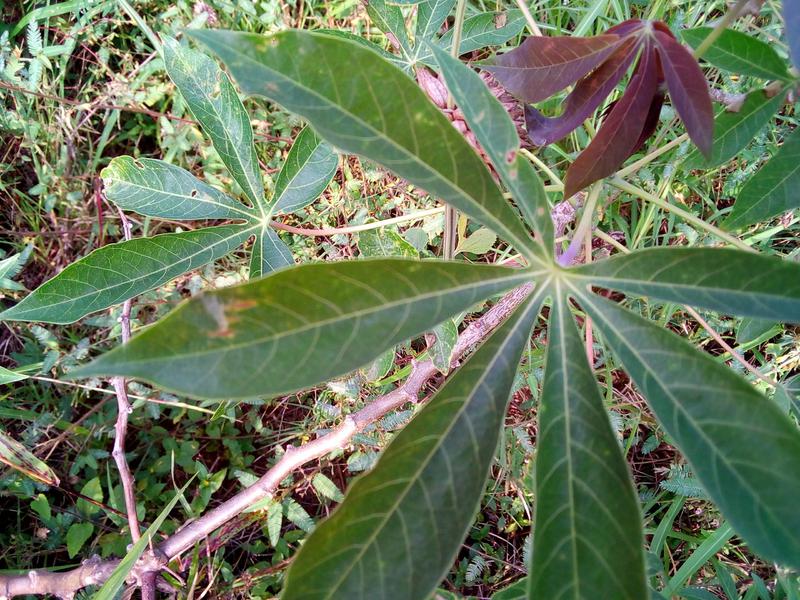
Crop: cassava
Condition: green_mottle